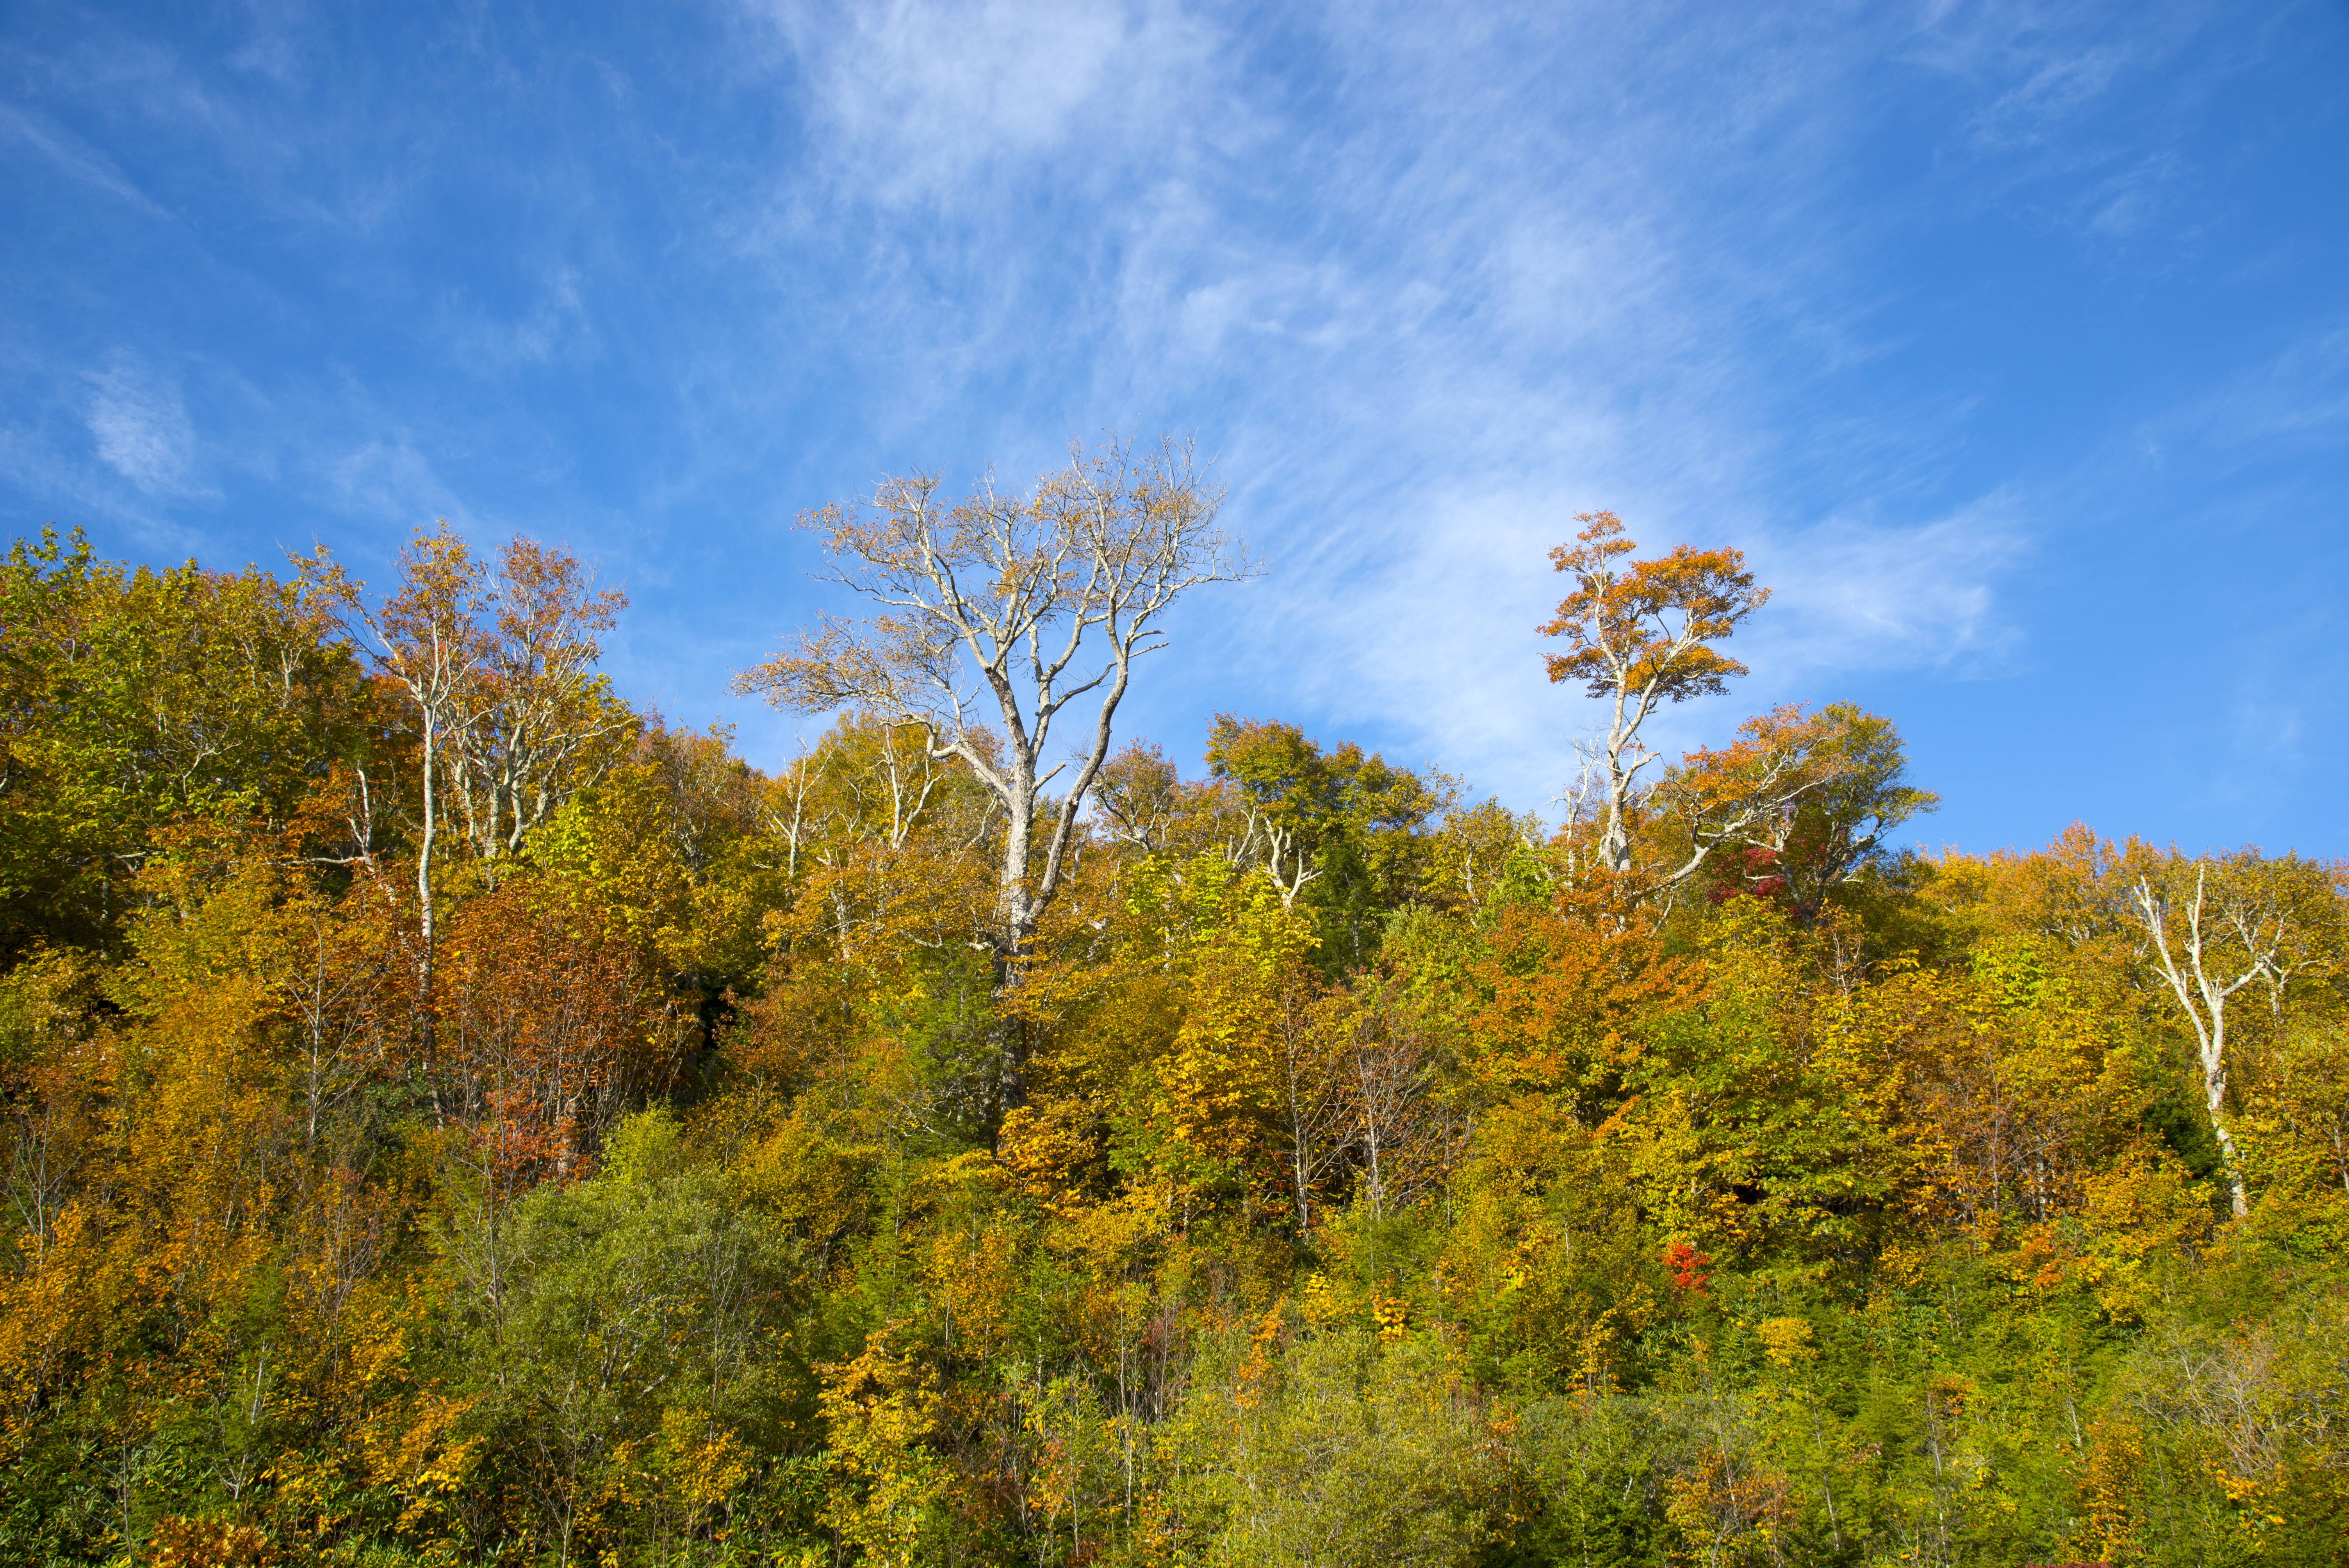
landscape, tree, nature, forest, grass, wilderness, mountain, plant, sky, meadow, prairie, sunlight, morning, leaf, hill, flower, autumn, yellow, flora, season, blue sky, wildflower, leaves, grassland, vegetation, woodland, habitat, autumn leaves, ecosystem, fall leaves, rural area, biome, natural environment, woody plant, temperate broadleaf and mixed forest